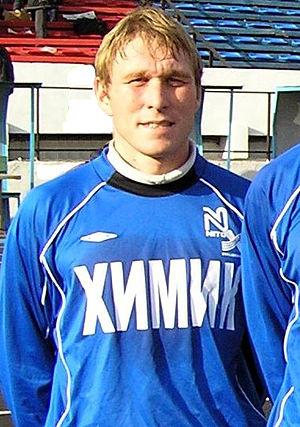
Aleksandr Nikolaïevitch Rytchkov en russe : Александр Николаевич Рычков, né le 29 septembre 1974 à Irkoutsk, est un footballeur russe.